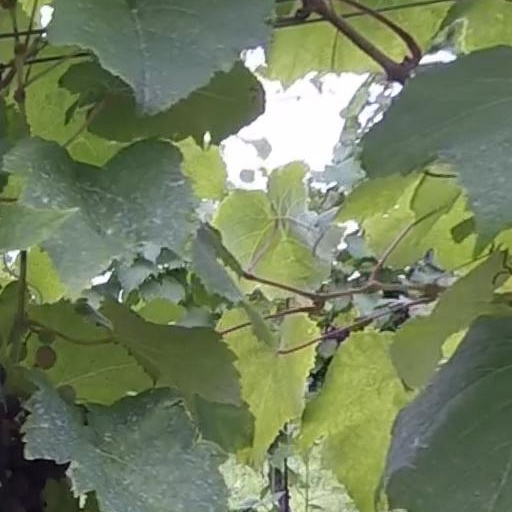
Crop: grape